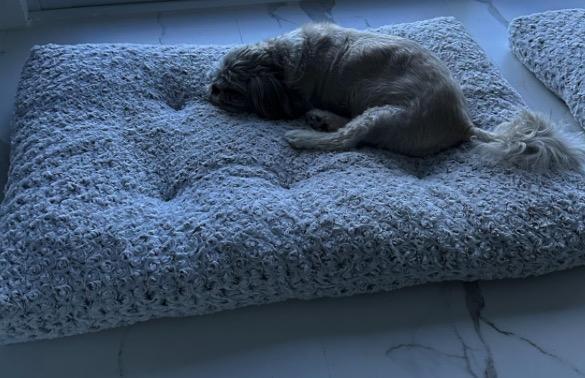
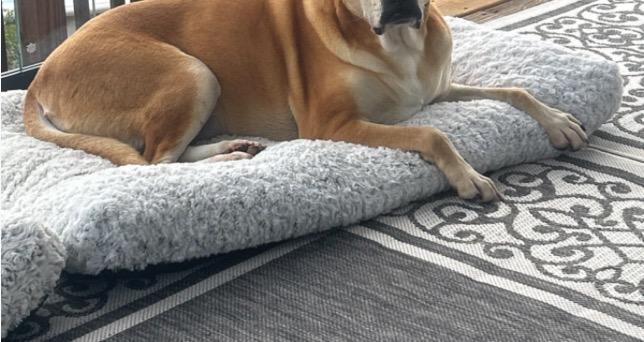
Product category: misc
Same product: yes